The Iceman Ducketh

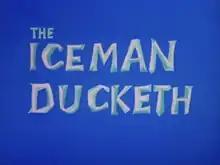

The Iceman Ducketh is a 1964 Warner Bros. "Looney Tunes" theatrical cartoon directed by Phil Monroe and Maurice Noble, with a story by John W. Dunn. The short was released on May 16, 1964, and stars Bugs Bunny and Daffy Duck. It was the penultimate Warner Bros. theatrical cartoon to feature Bugs Bunny and the last Warner Bros. theatrical cartoon to feature Bugs and Daffy together until Cartoon All-Stars to the Rescue and the Looney Tunes Short, "Box-Office Bunny" in 1991, and the last that the Chuck Jones unit worked on, though Chuck Jones himself was fired at an early stage of production and replaced by Monroe (by the time it was released, Jones had already produced two cartoons at his new studio, Sib-Tower 12 Productions).